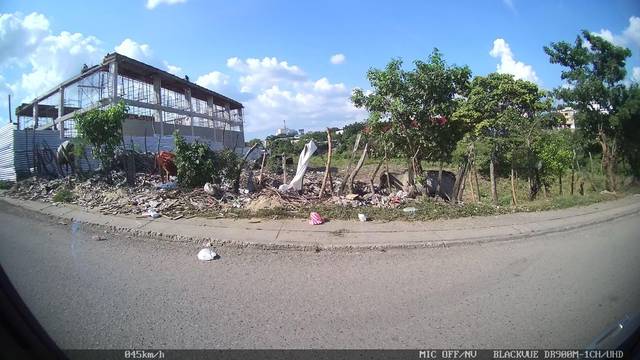
Region: Colombia
Coordinates: 9.296, -75.386